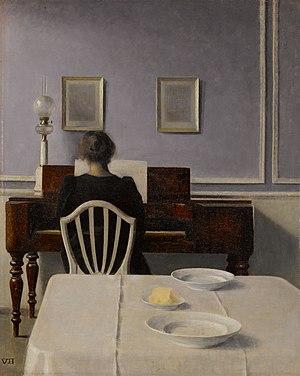
L'intimisme désigne un courant pictural européen de la Belle Époque, baptisé ainsi par Camille Mauclair. Ses genres de prédilection sont le portrait et le paysage, se caractérisant par des atmosphères calmes, silencieuses, recueillies, souvent vespérales : moment de lecture ou de rêverie, pause durant une promenade. Héritier de la peinture de genre d'un Johannes Vermeer ou Pieter de Hooch, il s'est particulièrement développé en Hollande, Flandre ou encore Danemark. Sa volonté de capturer un instant fugace le rapproche de l'impressionnisme, dont il ne prétend cependant pas à l'audace formelle. Son intérêt pour le monde intérieur le rapproche du symbolisme, dont il n'atteint cependant pas le fantastique. L'un des peintres intimistes les plus représentatifs est Henri Le Sidaner, connu pour ses jardins nocturnes, ses vues de Bruges ou Venise. Plusieurs peintres réalistes, impressionnistes, symbolistes et nabis ont connu une phase intimiste, tels Henri Fantin-Latour, Darío de Regoyos, Fernand Khnopff ou encore Édouard Vuillard, qui expose en 1905 à la Première exposition d'Ensemble d'Intimistes.
Ordrupgaard museum de Copenhague est un musée d'État situé au nord de Copenhague. Il a été fondé en 1918 par Wilhelm Hansen, et par sa femme Henny Hansen.
Vilhelm Hammershoi, né à Copenhague le 15 mai 1864 et mort dans la même ville le 13 février 1916, est un peintre intimiste danois.